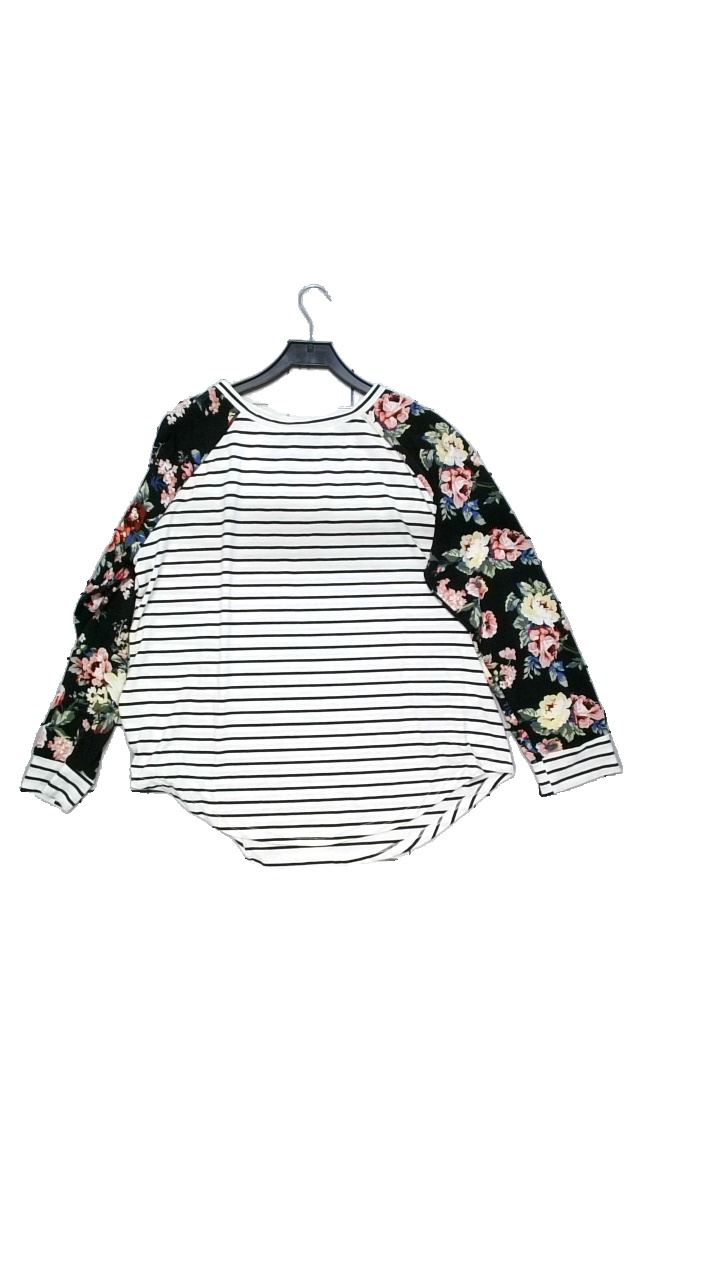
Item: Top (Ladies)
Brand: Shein
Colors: Black, Multicolor, White, Green
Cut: Regular, Loose
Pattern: Other
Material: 63% polyester, 32% viscose, 5% elastane
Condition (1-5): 4
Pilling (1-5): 3
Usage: Reuse
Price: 50-100